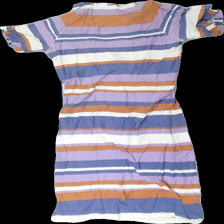
View: back
Type: Dress
Category: Ladies
Brand: Missing
Colors: Purple, White, Orange, Multicolor
Material: 55% cotton 45% viscose
Pattern: Striped
Cut: Regular
Season: All
Stains: Minor
Holes: Minor
Damage: gula fläckar
Damage location: top center
Damage 2: hål
Damage 2 location: top center
Price range: <50
Recommended usage: Export
Description: randig klänning som är nopprig över hela, har en fläck fram och hål i armhålan